Sestrica

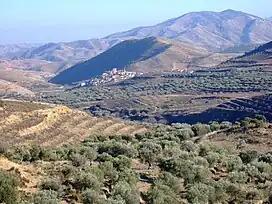
View of Sestrica

Sestrica is a municipality located in the province of Zaragoza, Aragon, Spain. According to the 2004 census (INE), the municipality has a population of 460 inhabitants.